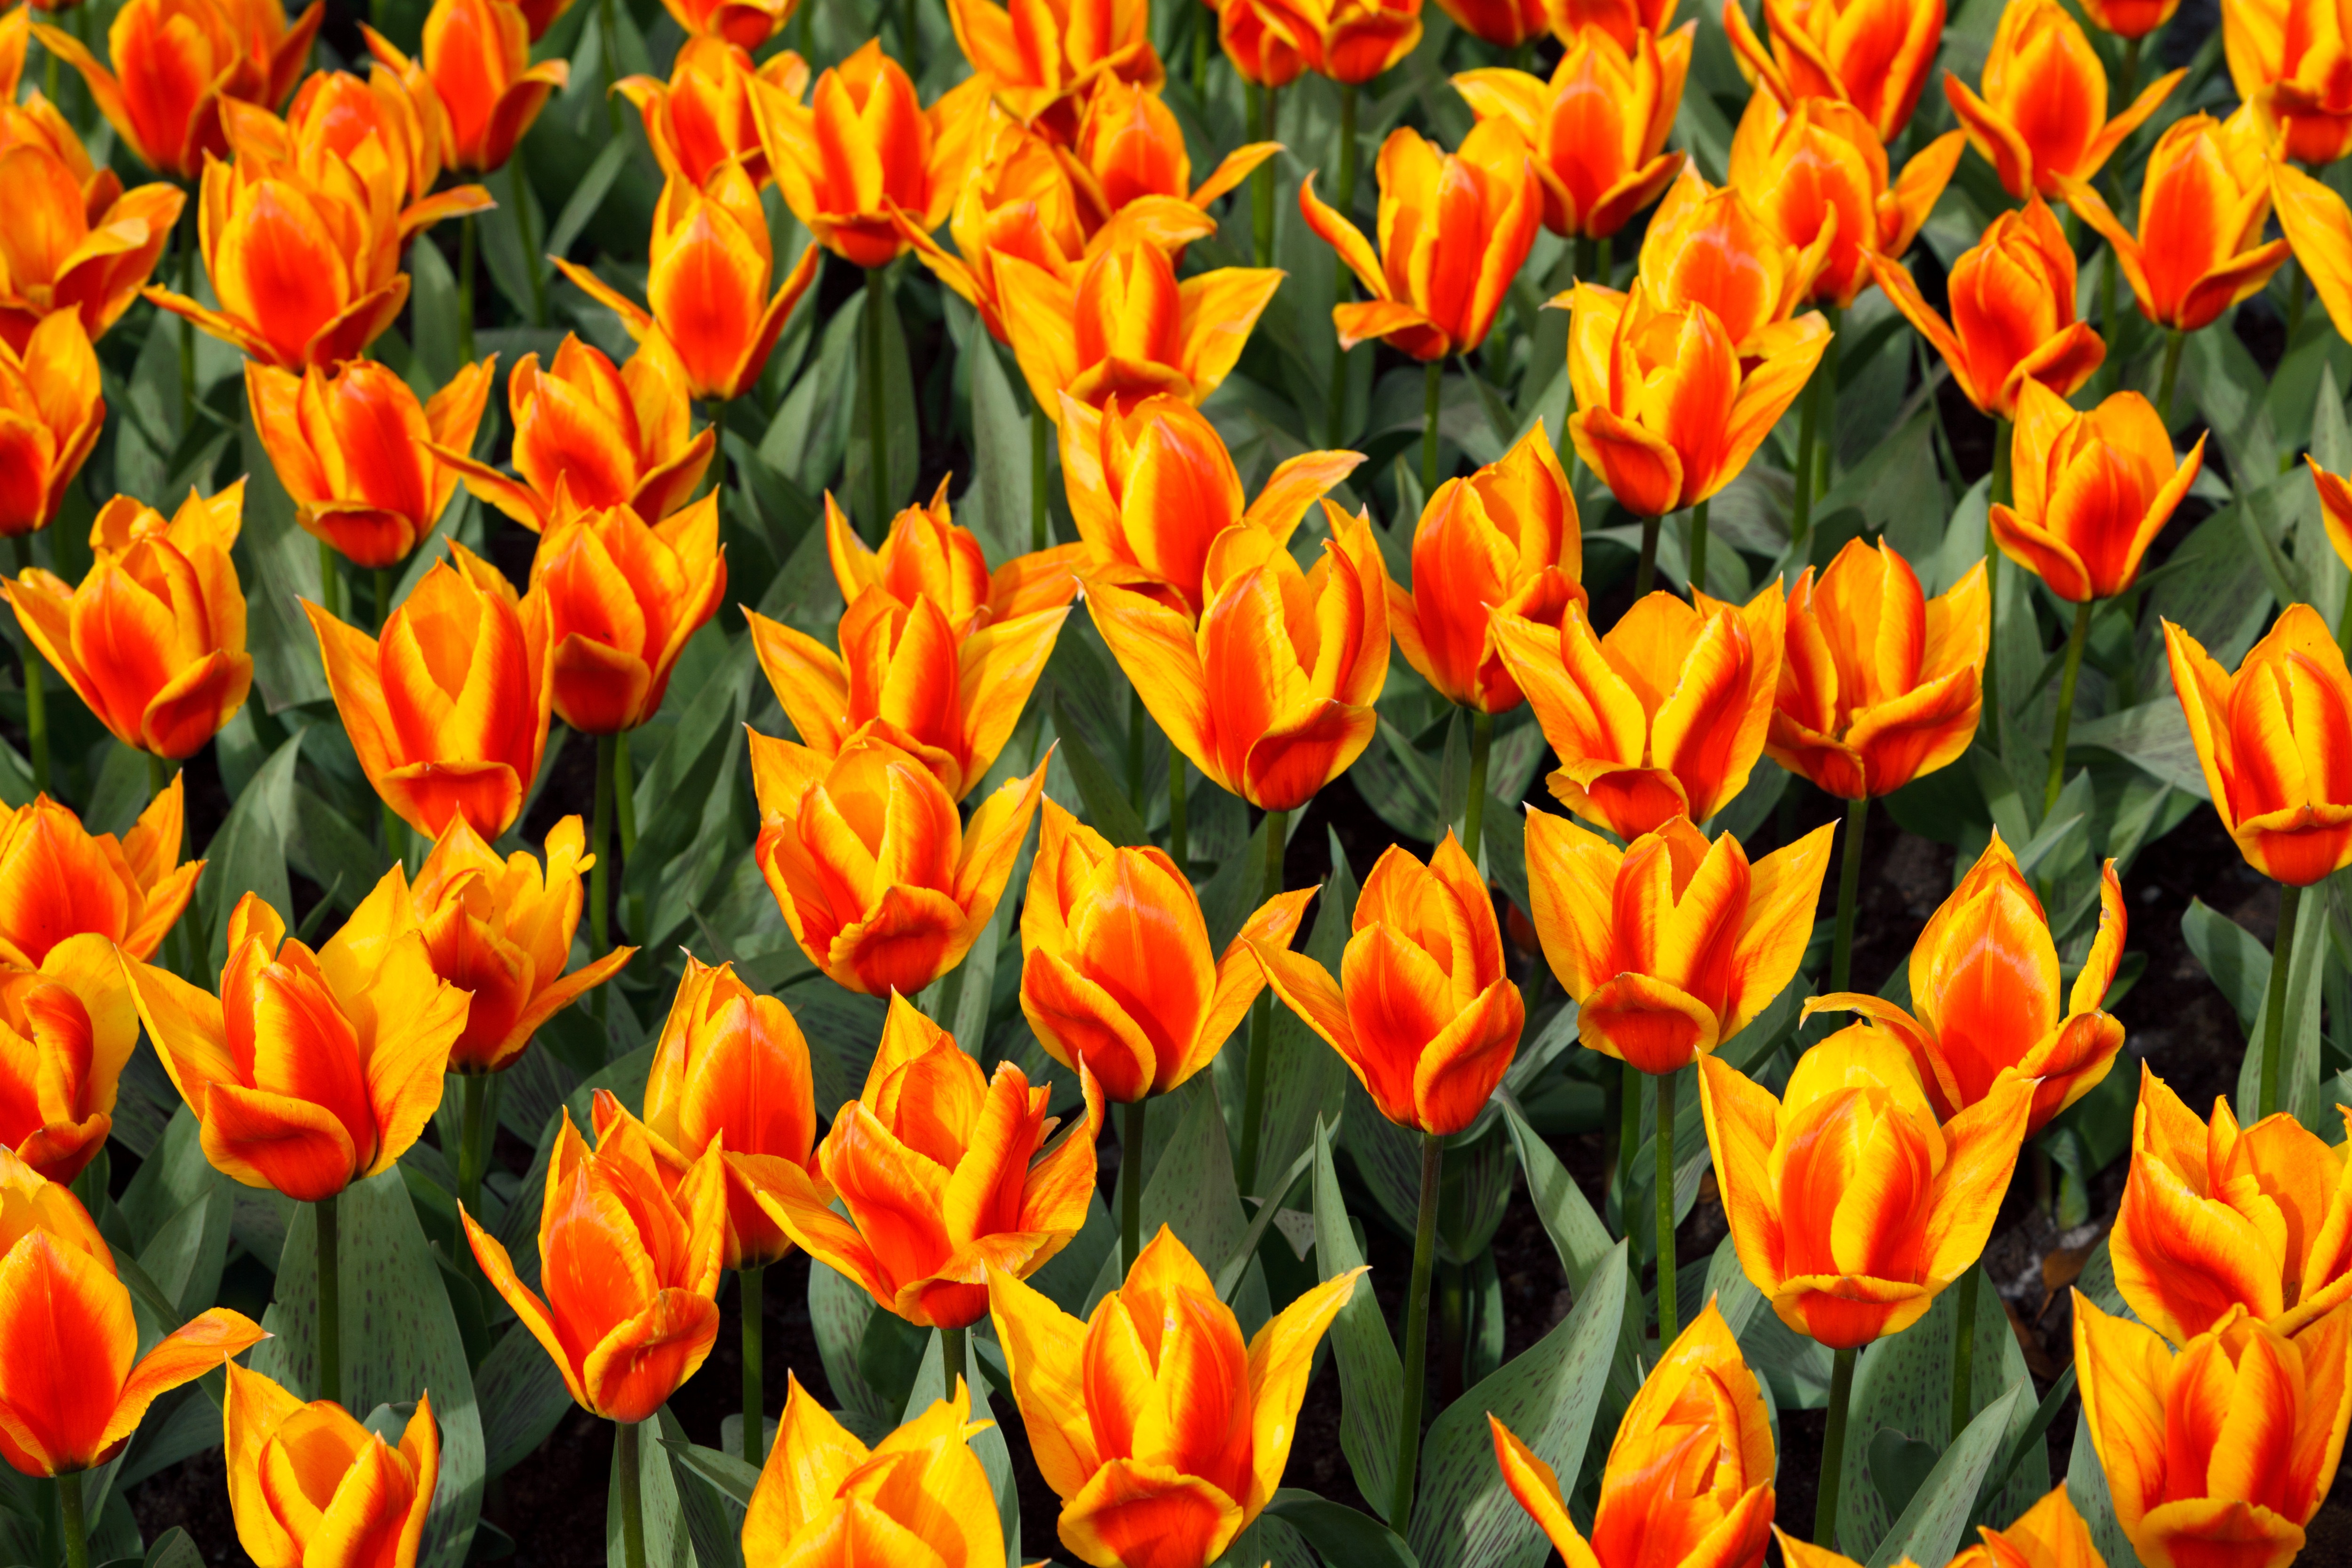
plant, flower, petal, tulip, green, red, yellow, flowers, holland, netherlands, background, bulbs, wallpaper, tulips, keukenhof, flowering plant, lily family, land plant